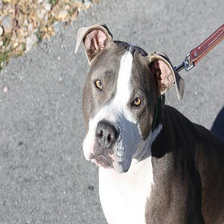
Species: dog
Breed: american pit bull terrier